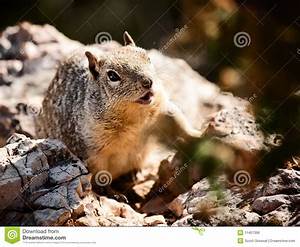
Label: squirrel